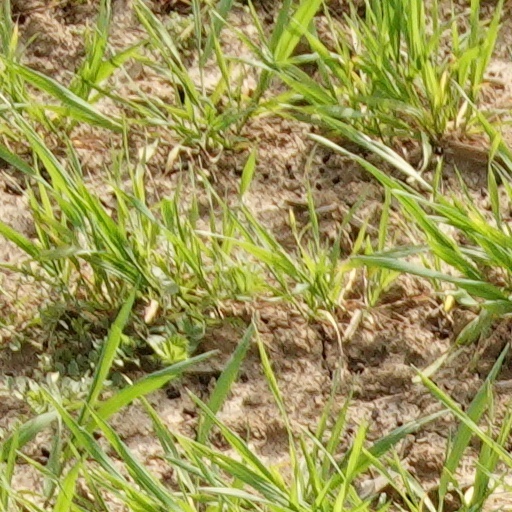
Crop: wheat